914th Air Refueling Wing

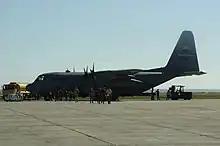
A wing C-130H Hercules at Naval Base Guantanamo Bay in 2010

Following recommendations from the Base Realignment and Closure program, the wing's Lockheed C-130 Hercules aircraft were pooled with the 107th Airlift Wing of the New York Air National Guard, also stationed at Niagara Falls. In 2014, the 107th Airlift Wing began transition to their new mission.